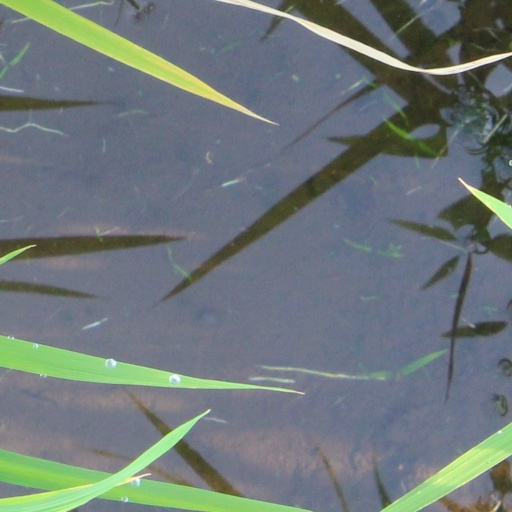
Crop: rice